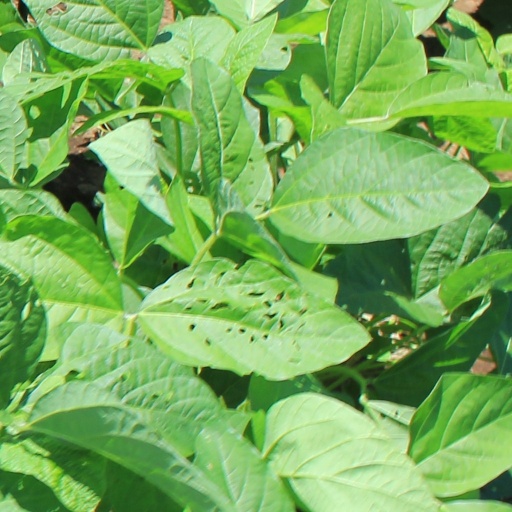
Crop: soybean